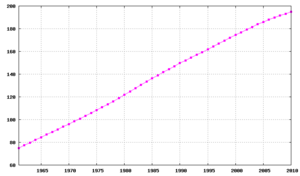
Brasilien / Demografi / Aldersfordelning
Demografisk udvikling i Brasilien. Data fra FAO (2005). Antal indbyggere i tusinde.
Brasilien, officielt Den Føderative Republik Brasilien, er det største land i både Syd- og Latinamerika. Med 8,5 millioner km² og 210 millioner indbyggere er Brasilien både det femte største og femte folkerigeste land i verden. Hovedstaden er Brasília, mens de største byer er São Paulo og Rio de Janeiro. Brasilien er det største portugisisktalende land i verden og det eneste portugisisktalende land i Amerika. På grund af massiv immigration fra hele verden er Brasilien et af de mest multikulturelle og etnisk mest sammensatte lande i verden. Brasilien, der grænser op til Atlanterhavet i øst, har en kystlinje på 7.491 km. Det grænser op til alle øvrige sydamerikanske lande, undtagen Chile og Ecuador, og dækker 47,3 % af kontinentets samlede areal. Brasiliens Amazonområde består af enorme regnskove, der er hjemsted for et utal af dyre- og plantearter, økosystemer og naturressourcer. Det gør Brasilien til et af kun 17 lande, der har en ekstremt høj grad af naturlig biodiversitet. Landets naturliv er af stor global interesse og debatteres jævnligt internationalt.